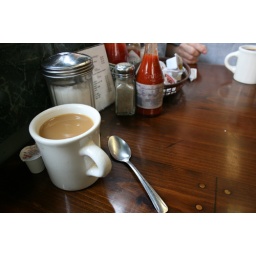
white coffee mugs are reassuring in every town